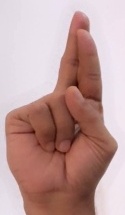
ASL sign: R